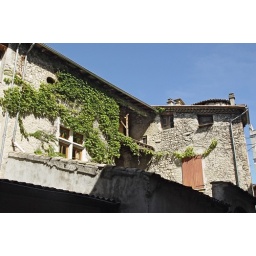
over old stone walls